Bradford

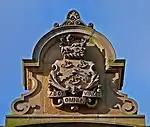
Original Bradford Coat of Arms with the Motto "Labor Omnia Vincit"

During the 1820s and 1830s, there was immigration from Germany. Many were Jewish merchants and they became active in the life of the town. The Jewish community mostly living in the Manningham area of the town, numbered about 100 families but was influential in the development of Bradford as a major exporter of woollen goods from their textile export houses predominantly based in Little Germany and the civic life of Bradford. Charles Semon (1814–1877) was a textile merchant and philanthropist who developed a productive textile export house in the town, he became the first foreign and Jewish mayor of Bradford in 1864. Jacob Behrens (1806–1889) was the first foreign textile merchant to export woollen goods from the town, his company developed into an international multimillion-pound business. Behrens was a philanthropist, he also helped to establish the Bradford chamber of commerce in 1851. Jacob Moser (1839–1922) was a textile merchant who was a partner in the firm Edelstein, Moser and Co, which developed into a successful Bradford textile export house. Moser was a philanthropist, he founded the Bradford Charity Organisation Society and the City Guild of Help. In 1910 Moser became the first Jewish Lord Mayor of Bradford.